Bada (operating system)

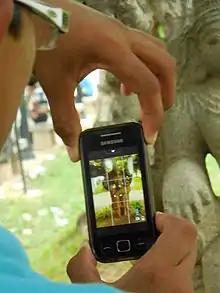
Picture being taken using the Samsung Wave 525 running on Bada 1.0

Samsung Wave 533 and Samsung Wave 525 are identical except for the inclusion of a pop-out keyboard on the Samsung Wave 533.